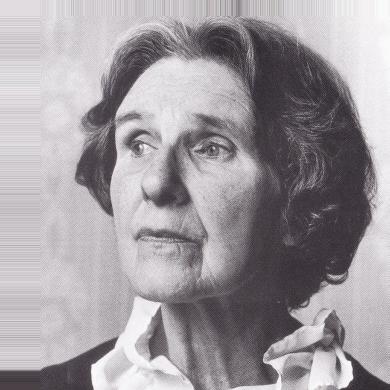
Age: 77